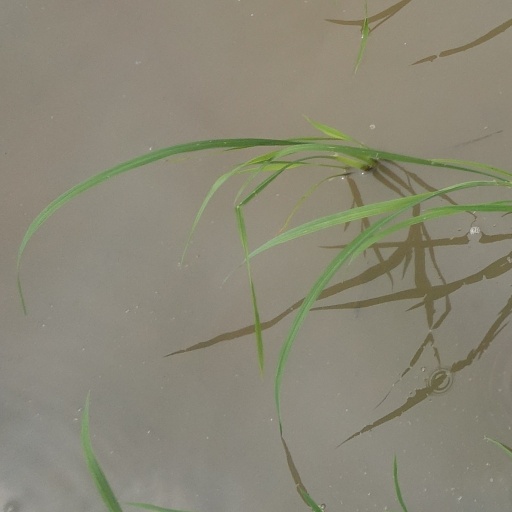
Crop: rice